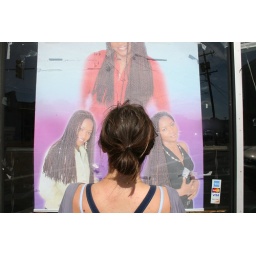
I am just a white girl tryin to fit in